Alaska Purchase

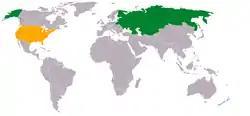
Russia and the United States, c. 1866

Russian America was settled by , merchants and fur trappers who expanded through Siberia. They arrived in Alaska in 1732, and in 1799 the Russian-American Company (RAC) received a charter to hunt for fur. No colony was established, but the Russian Orthodox Church sent missionaries to the natives and built churches. About 700 Russians enforced sovereignty in a territory over twice as large as Texas. In 1821, Tsar Alexander I issued an edict declaring Russia's sovereignty over the North American Pacific coast north of the 51st parallel north. The edict also forbade foreign ships to approach within 100 Italian miles (115 miles or 185 km) of the Russian claim. US Secretary of State John Quincy Adams strongly protested the edict, which potentially threatened both the commerce and expansionary ambitions of the United States. Seeking favorable relations with the U.S., Alexander agreed to the Russo-American Treaty of 1824. In the treaty, Russia limited its claims to lands north of parallel 54°40′ north and also agreed to open Russian ports to U.S. ships.